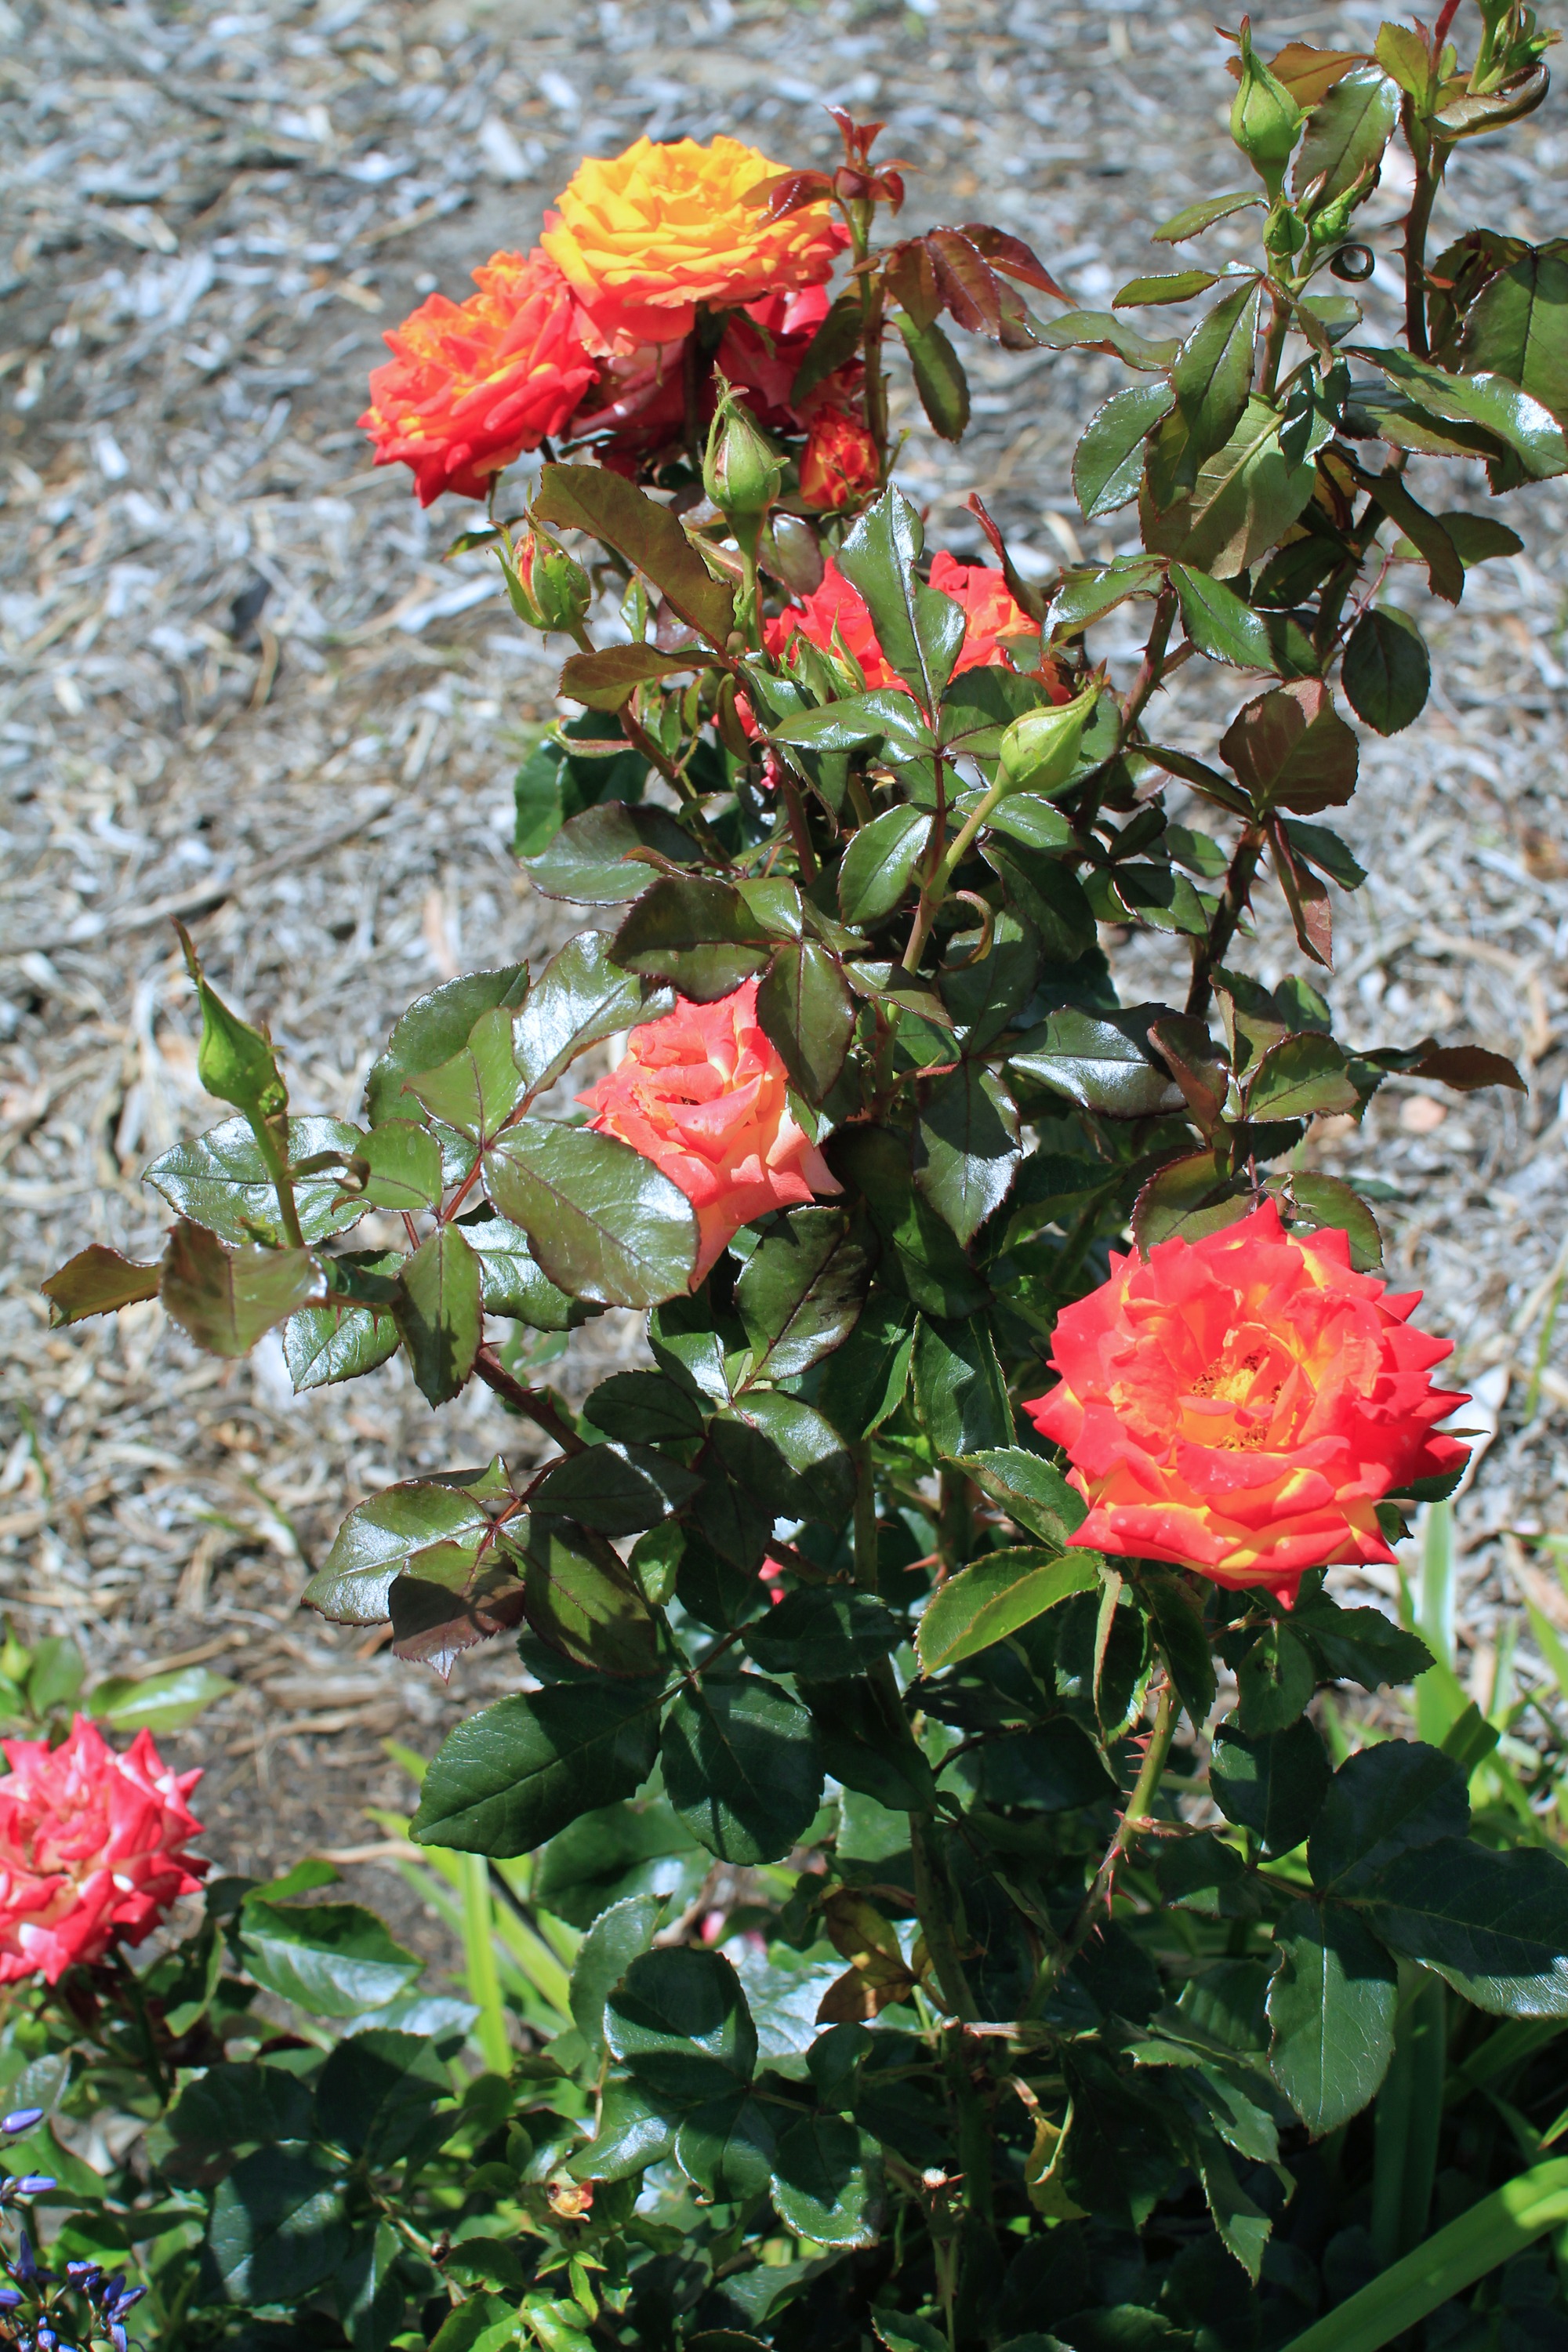
plant, flower, rose, red, botany, yellow, garden, flora, plants, flowers, roses, shrub, blooms, multicoloured, floribunda, flowering plant, garden roses, rose family, land plant, mixed colour